Adrian Freeman

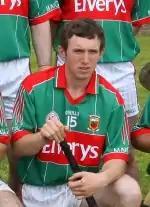
Adrian Freeman, photographed as he prepared for a match in the sport of hurling

Adrian Freeman (13 March 1986 – 29 May 2010) was an Irish sportsman from Tooreen, Ballyhaunis, County Mayo. He played Gaelic football and hurling.